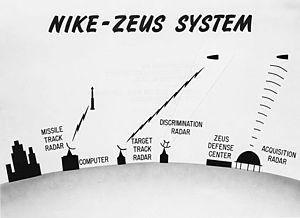
Le Nike Zeus est un système de missiles antibalistiques mis au point par l'armée américaine à la fin des années 1950 et au début des années 1960, visant à détruire les missiles balistiques intercontinentaux soviétiques avant qu'ils ne puissent frapper des cibles aux États-Unis.